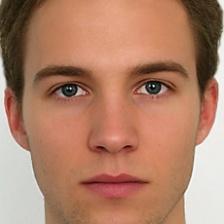
Label: faces